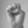
ASL letter: E